Time Share (2018 film)

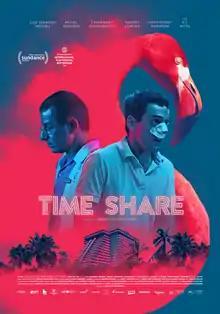
Film poster

Time Share is a 2018 Mexican thriller-drama film directed by Sebastián Hofmann, and written by Hofmann and Julio Chavezmontes. The film follows the stories of two haunted family men: Andres (Miguel Rodarte), a cleaning man working in a luxury resort; and Pedro (Luis Gerardo Méndez), spending a week-long holiday in the same resort with his wife and son.